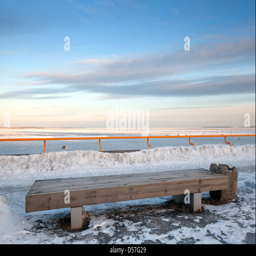
wooden bench in front of the coast